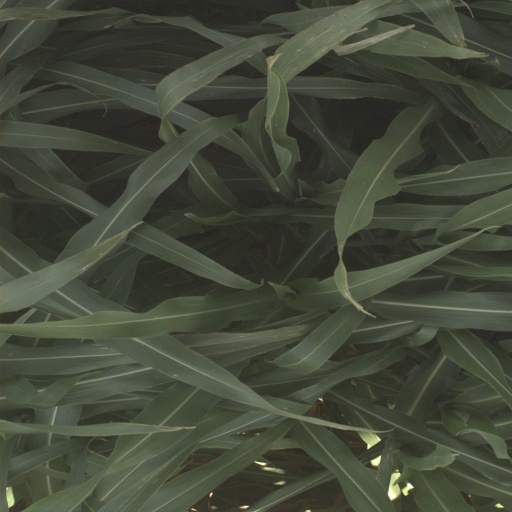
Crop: sorghum